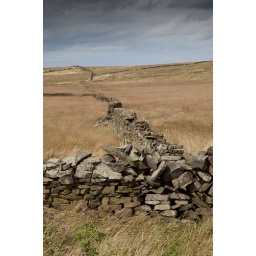
A dry stone wall in need of repair. This is near Clough Bottom Reservoir.